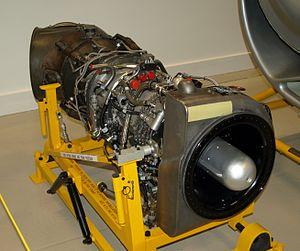
Le Rolls-Royce Gnome est un turbomoteur britannique à l'origine développé par la De Havilland Engine Company comme une version fabriquée sous licence du General Electric T58, un moteur américain du milieu des années 1950. Le Gnome devint propriété de Rolls-Royce Limited après que la société ait racheté Bristol Siddeley Engines Limited en 1968, Bristol ayant elle-même absorbé De Havilland Engines Limited en 1961.